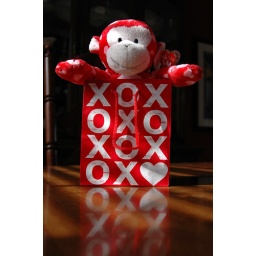
monkey in a bag